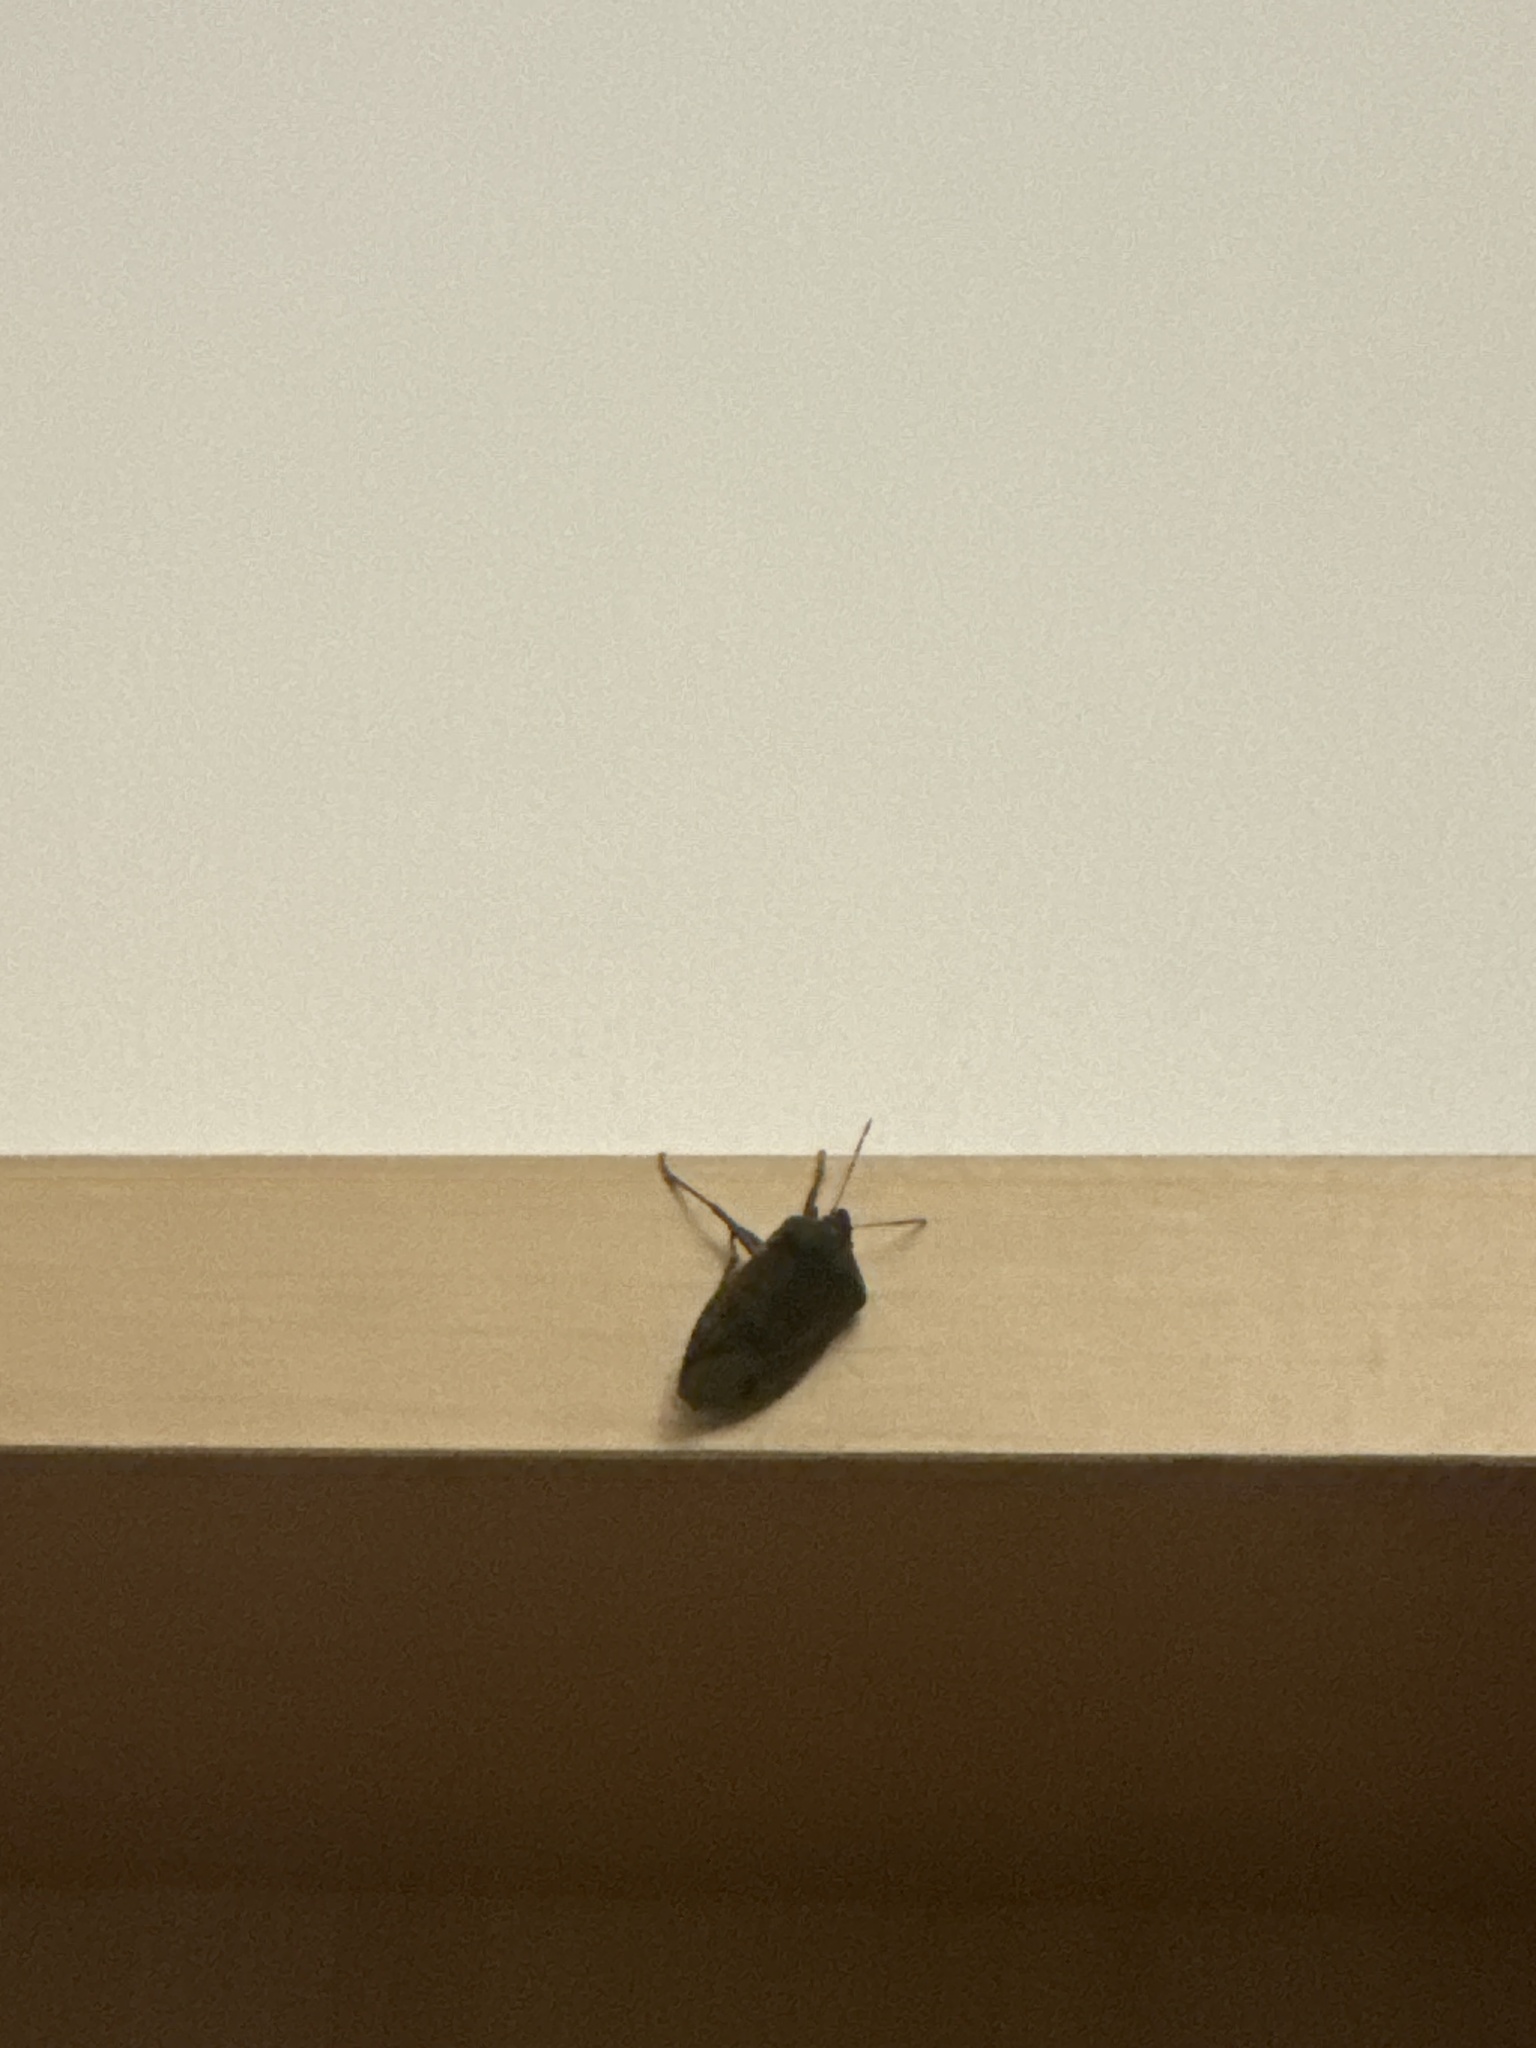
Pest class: stink_bug